Mate Pavić

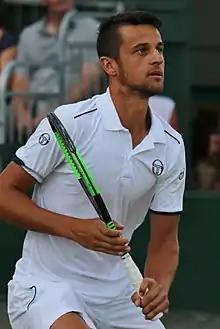
Pavić at the 2017 Wimbledon Championships

Mate Pavić (born 4 July 1993) is a Croatian professional tennis player. He is the current world No. 1 in doubles by the ATP. Pavić is one of only six men to complete the Career Golden Slam in doubles.